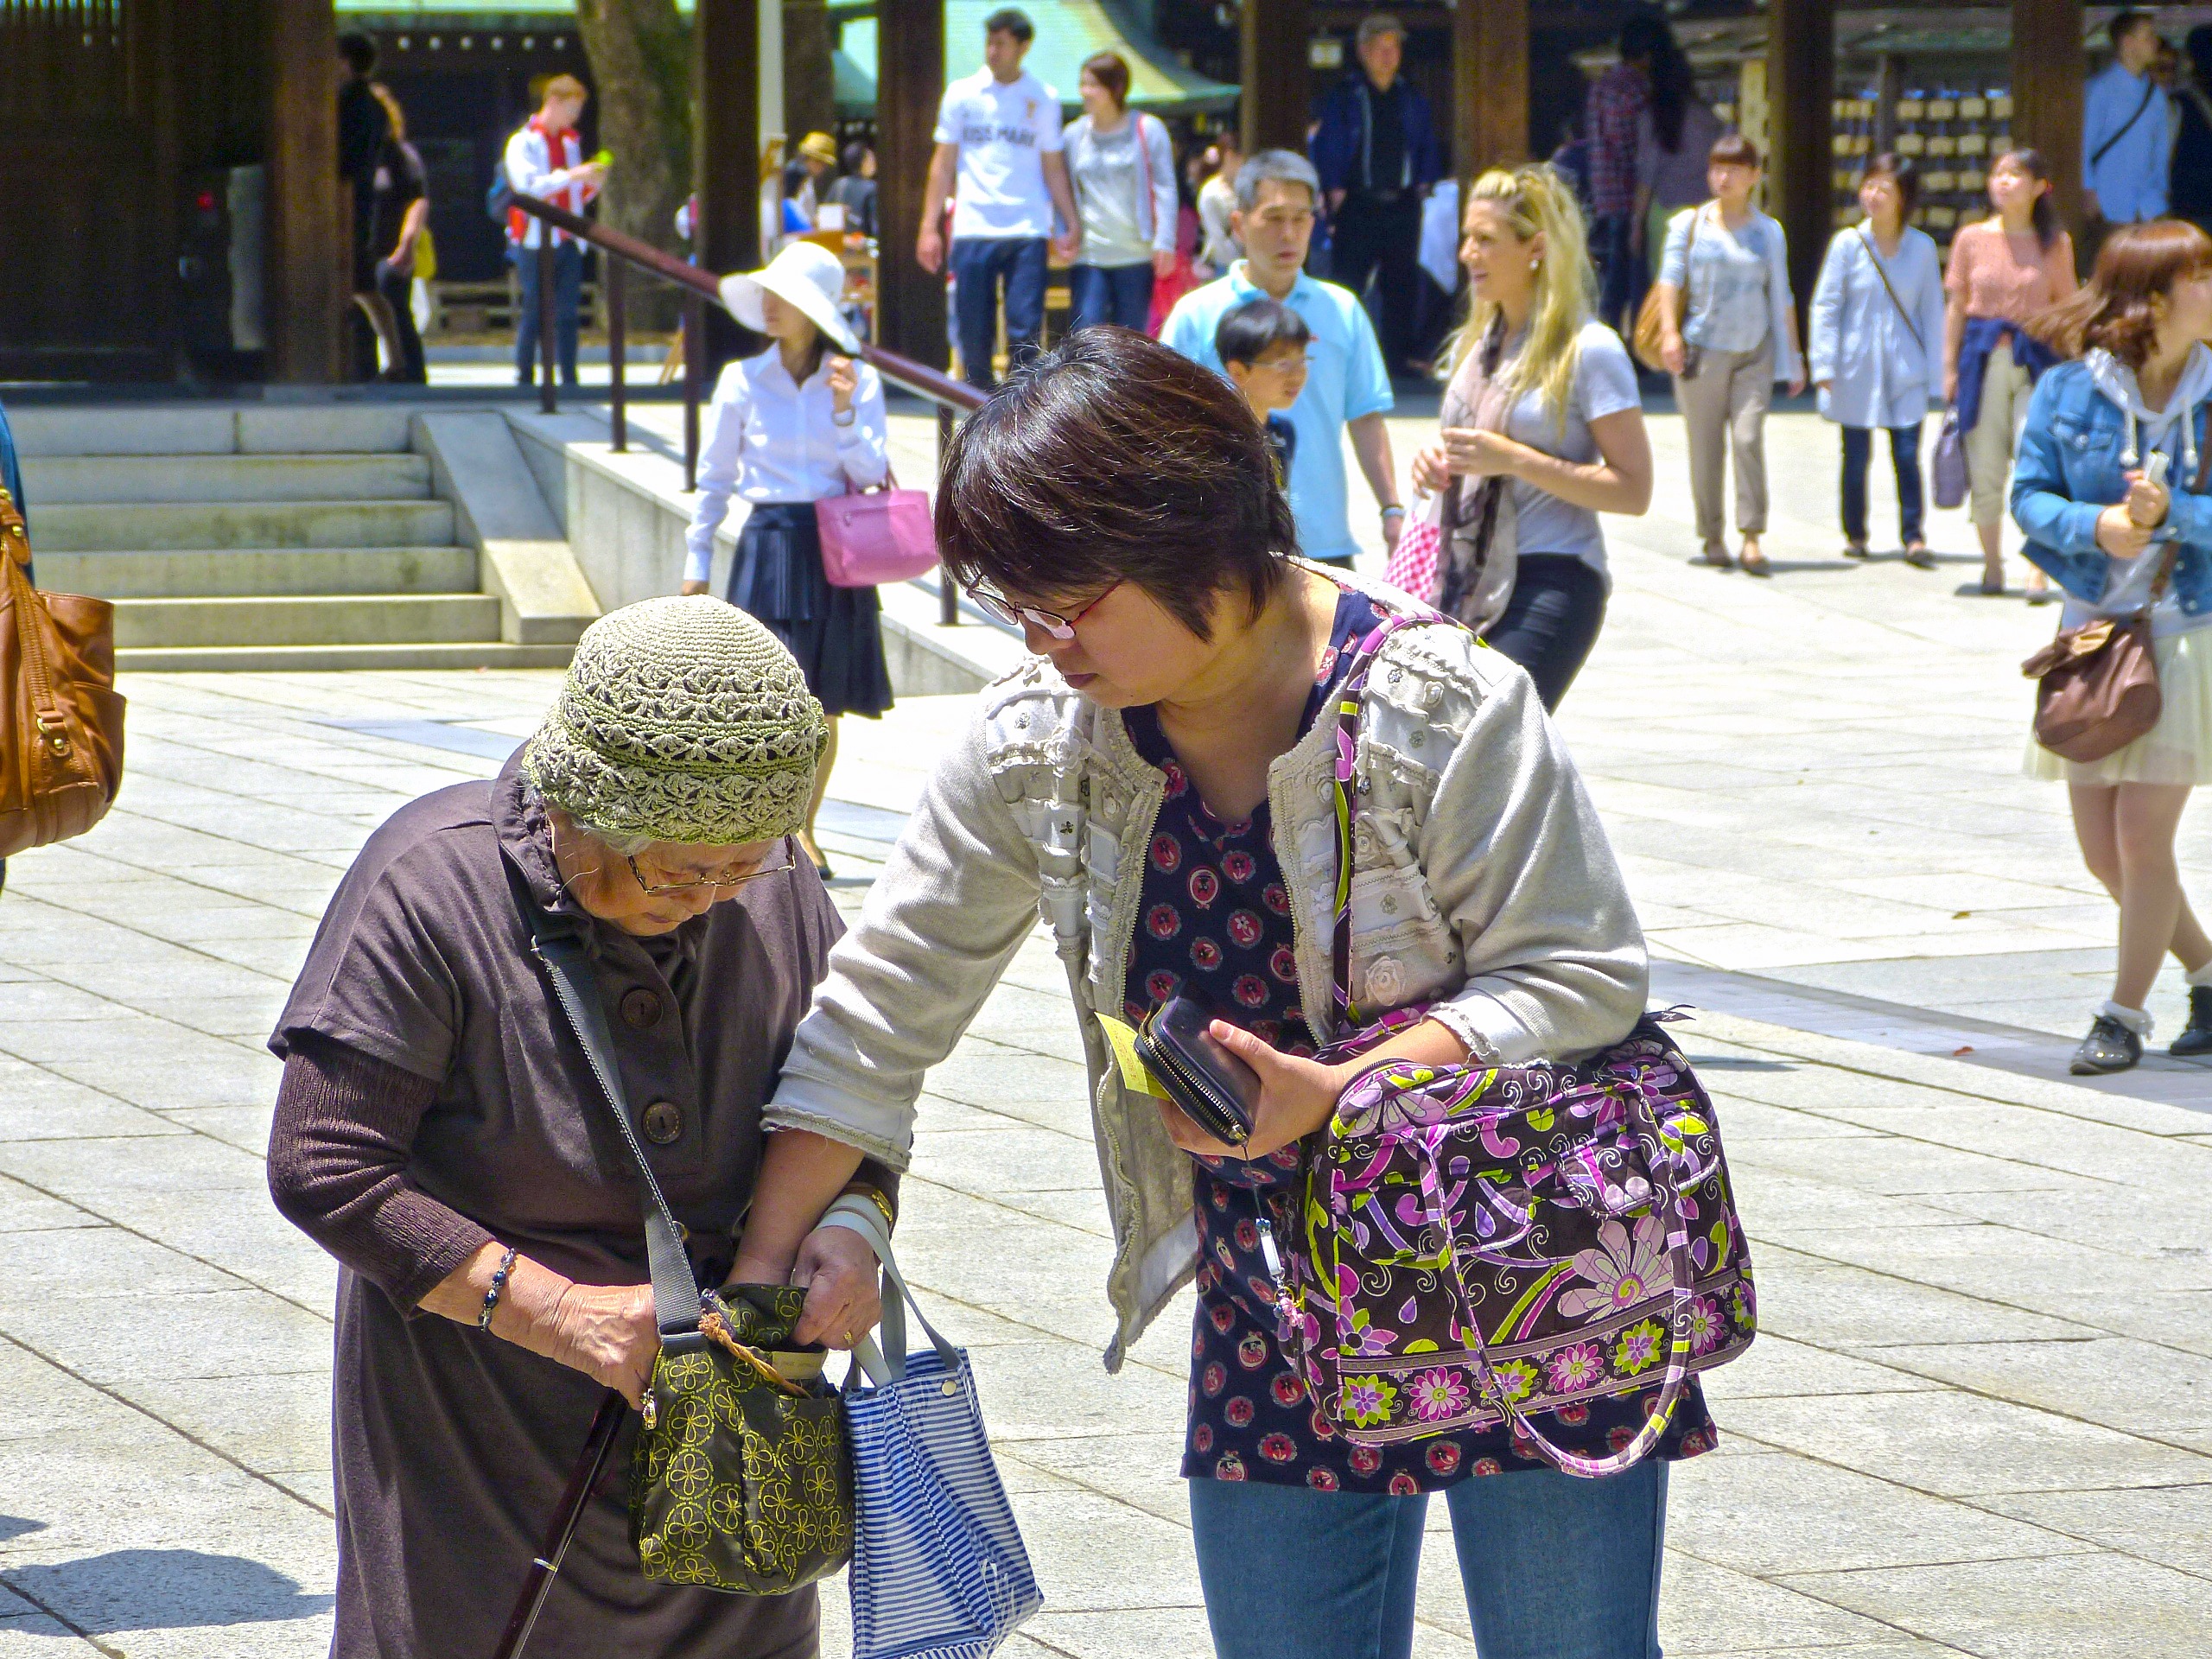
people, road, street, crowd, spring, community, japan, old lady, festival, tokyo, japanese, tourists, harajuku